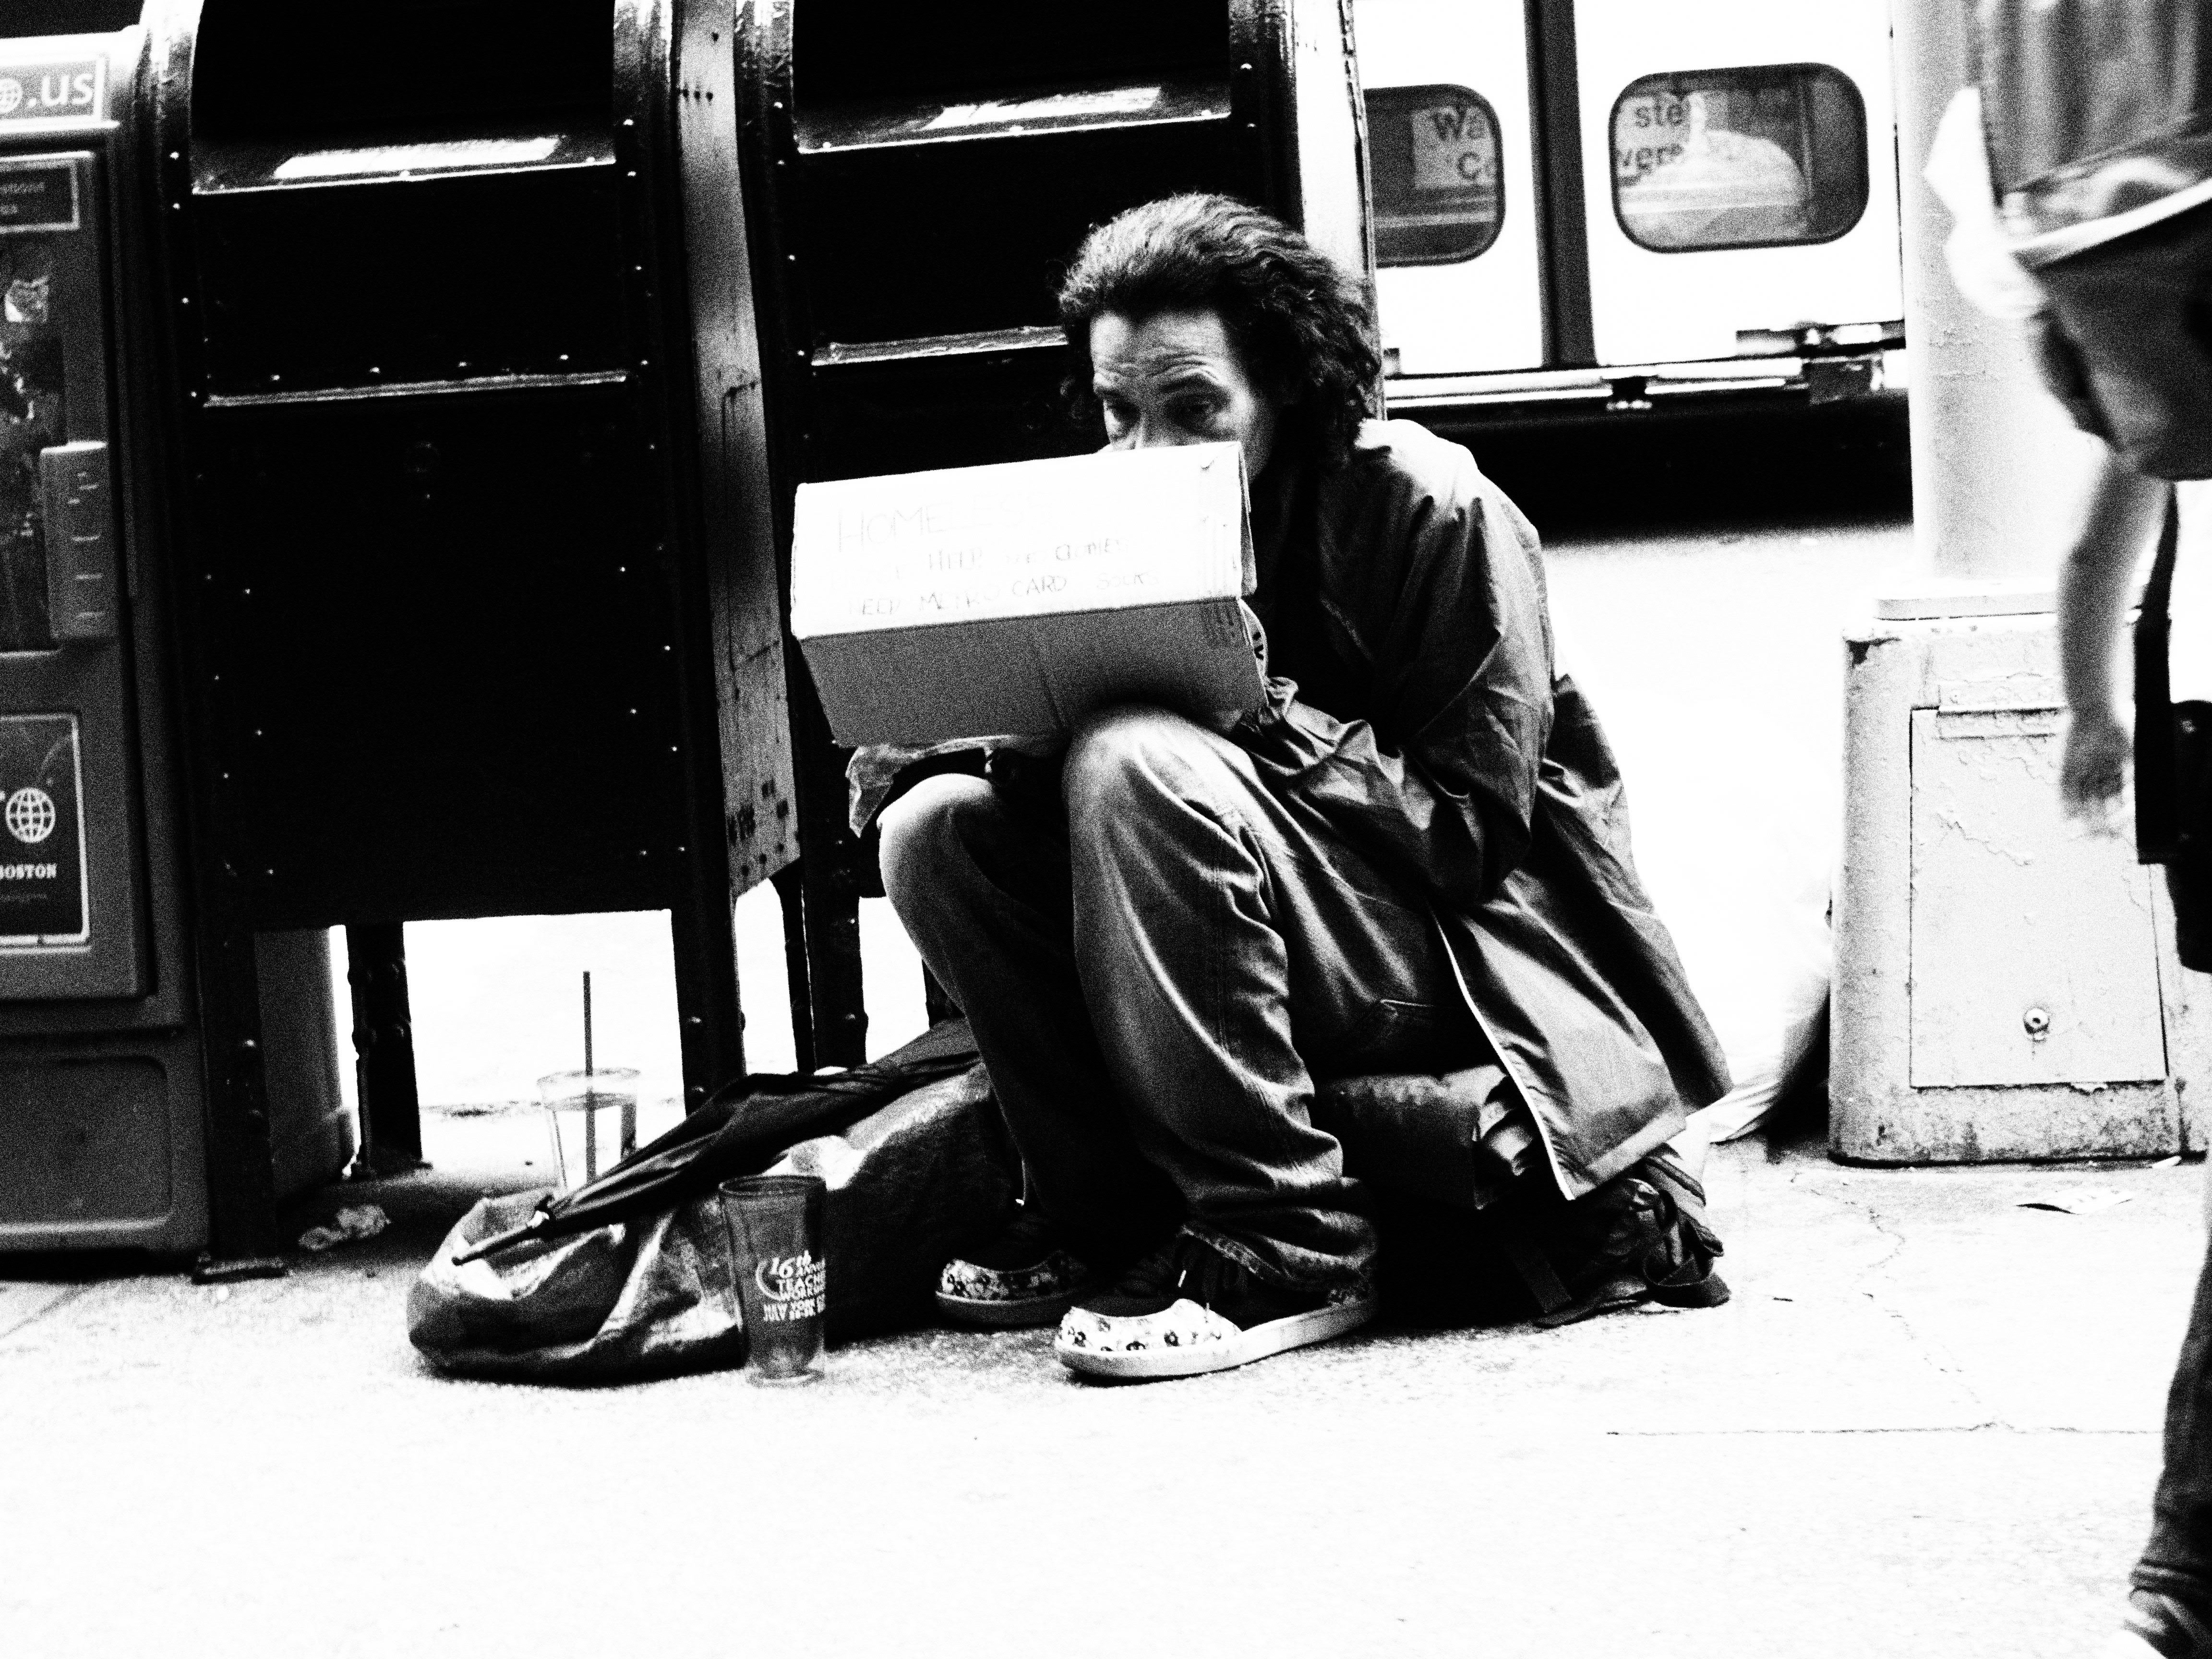
person, black and white, white, photography, sitting, fashion, black, monochrome, photograph, photo shoot, monochrome photography, film noir, human positions